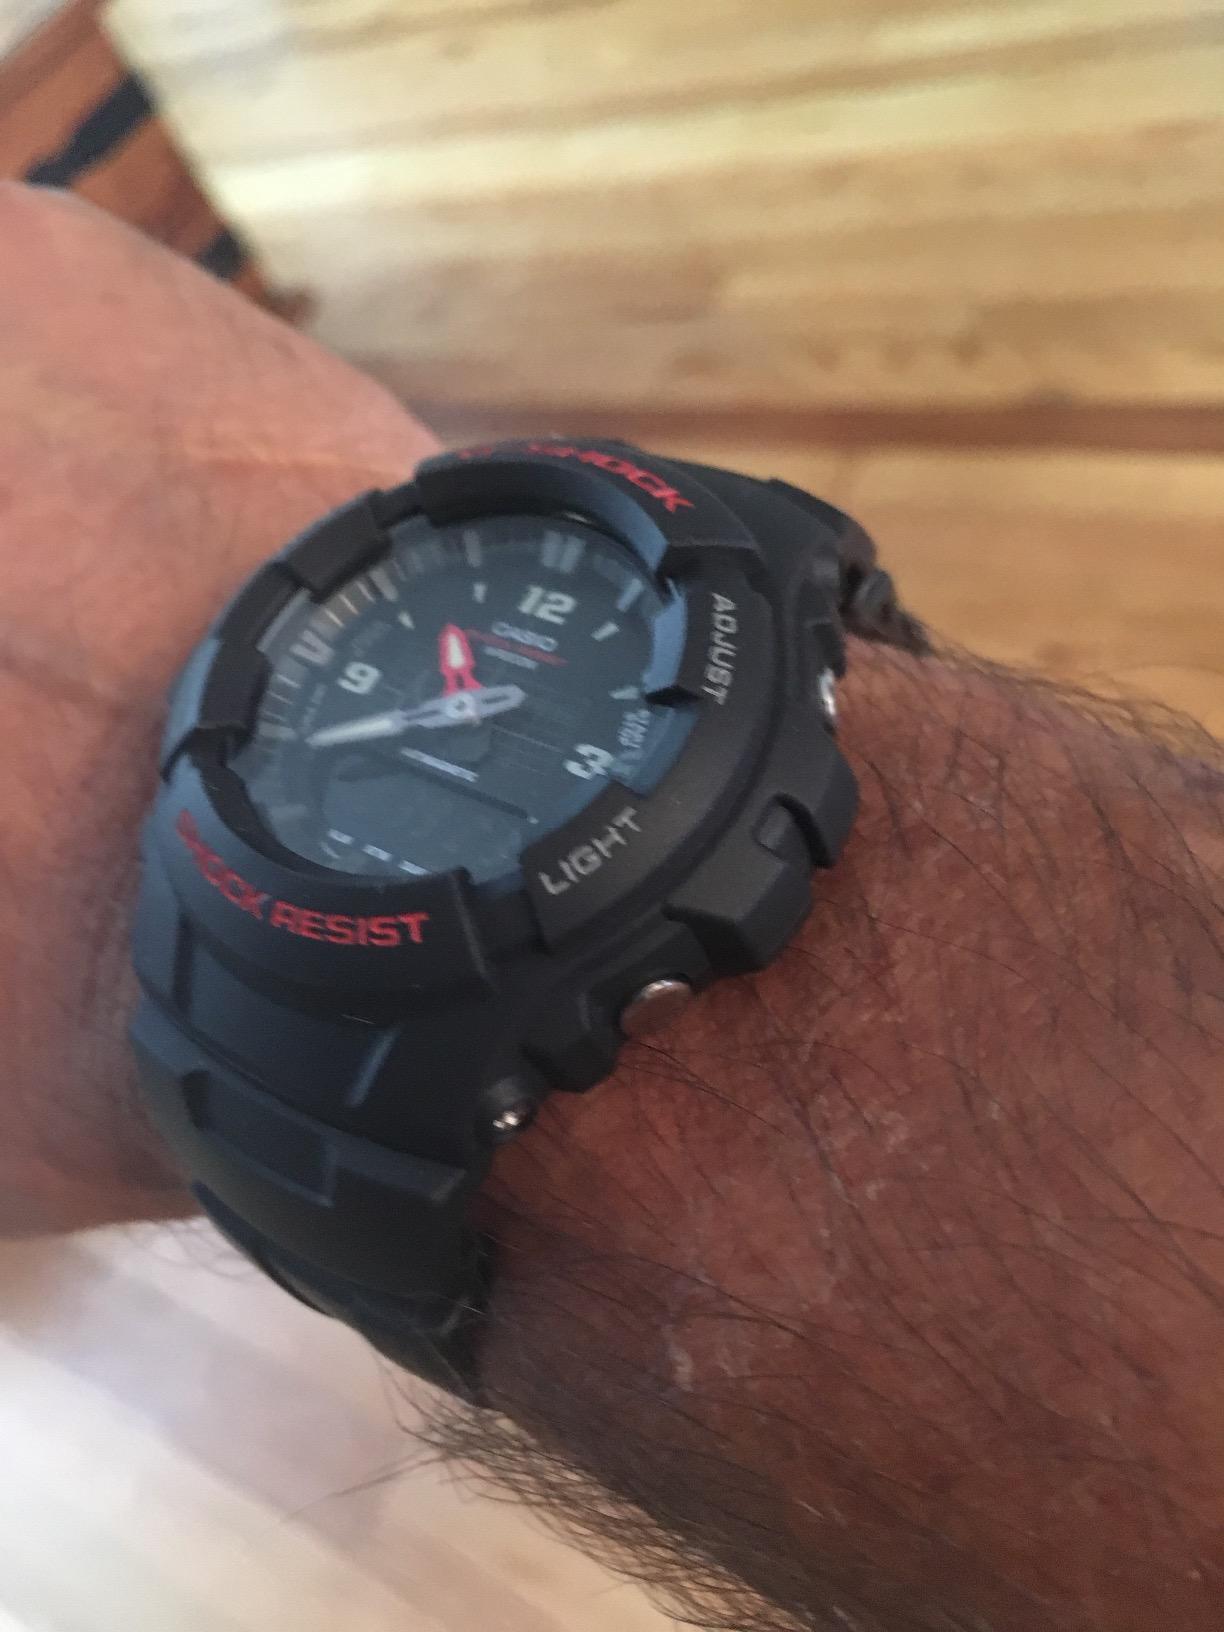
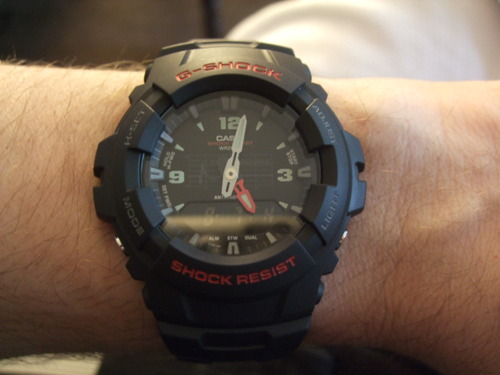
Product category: accessories_watch
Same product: yes